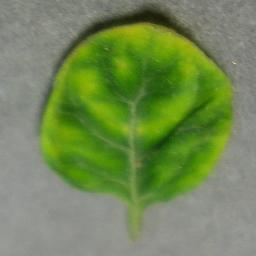
Label: Tomato___Tomato_Yellow_Leaf_Curl_Virus